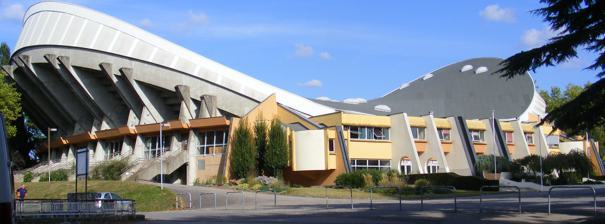
Building: Palais des Sports de Beaublanc
Country: France
Year built: 1981
Indoor sporting arena in France Palais de Sports de Beaublanc Location Limoges , France Coordinates 45°50′50.87″N 1°14′36.09″E / 45.8474639°N 1.2433583°E / 45.8474639; 1.2433583 Capacity 6,500 Surface Parquet Opened 1981 Tenants Limoges CSP Palais de Sports de Beaublanc is an indoor sporting arena that is located in Limoges , France . The seating capacity of the arena for basketball games is 6,500. History The arena opened in the summer of 1981. It was used as one of the host arenas for the FIBA EuroBasket 1983 . It has been used as the long-time home arena of the French Pro A League professional basketball club, Limoges CSP . See also List of indoor arenas in France References